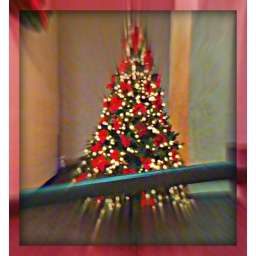
This is looking into a mirrored wall in the atrium of the building that I work at.